Cobra maneuver

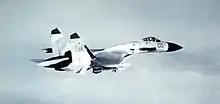
Soviet Sukhoi Su-27

With time, as their air forces were stationed in Syria, the maneuver spread to both the Pakistan and Egyptian air force, who also began using it as a standard defensive maneuver for their MiG-21s.